Zupaysaurus

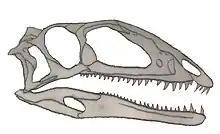
Skull diagram

"Zupaysaurus" was a medium-sized theropod. An adult skull, measured approximately in length, suggesting a body length of approximately from its snout to the tip of its tail. In 2010 Gregory S. Paul gave a length of 6 meters (20 ft) and a weight of 250 kg (550 lbs). In 2016 it was given a much smaller size of 4.2 meters (14 ft) and 70 kg (154 lbs). Like all theropods, "Zupaysaurus" walked only on its hindlegs, leaving its forelimbs free to grasp its prey. The length of the neck bones recovered suggests that this genus has a rather long neck. Like the coelophysoids, "Zupaysaurus" has a kink in its snout, between the premaxillary and maxillary bones of the upper jaw. It is estimated that "Zupaysaurus" had 24 teeth and an intermandibular hinge is present in the lower jaw. Only one specimen of "Zupaysaurus" is known to science. The holotype specimen was designated PULR-076, which consists of a nearly complete skull which was very well preserved, the right shoulder girdle, the lower right leg and ankle, and twelve vertebrae from the neck, back, and hips. Additional material of a smaller individual found at the same site may or may not belong to "Zupaysaurus".